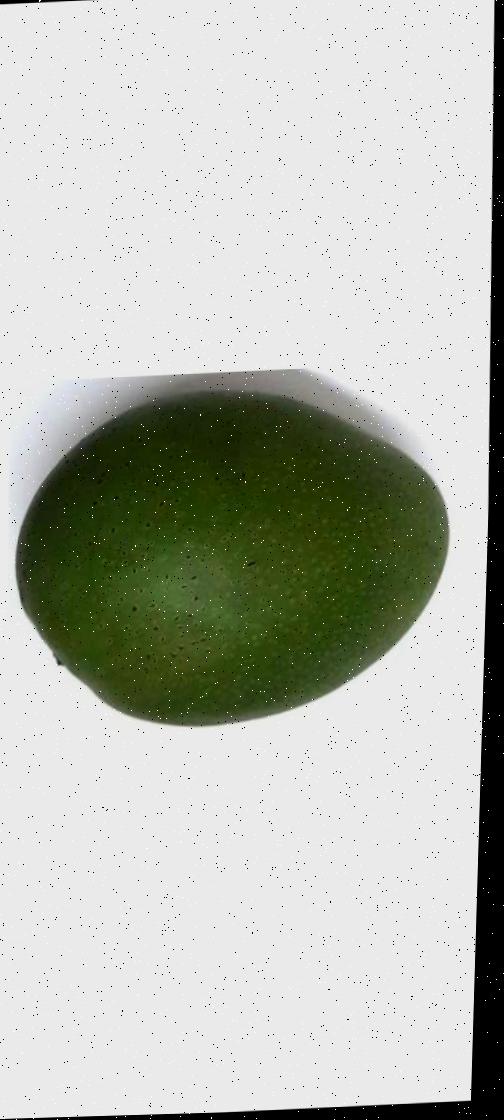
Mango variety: Ashshina Zhinuk